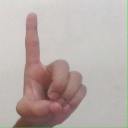
अक्षर: ड